Manly, Alberta

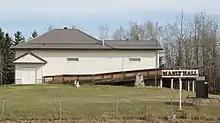
Manly Hall is located on the north side of the Yellowhead Highway, west of the Highway 43 and Yellowhead Highway interchange

Manly is a former locality in Parkland County, Alberta. Manly was named for Manley, England. The first post office opened in Manly in 1908. Manly Corner, the beginning of Highway 43, which goes north to the Alaska Highway, is located in this district.